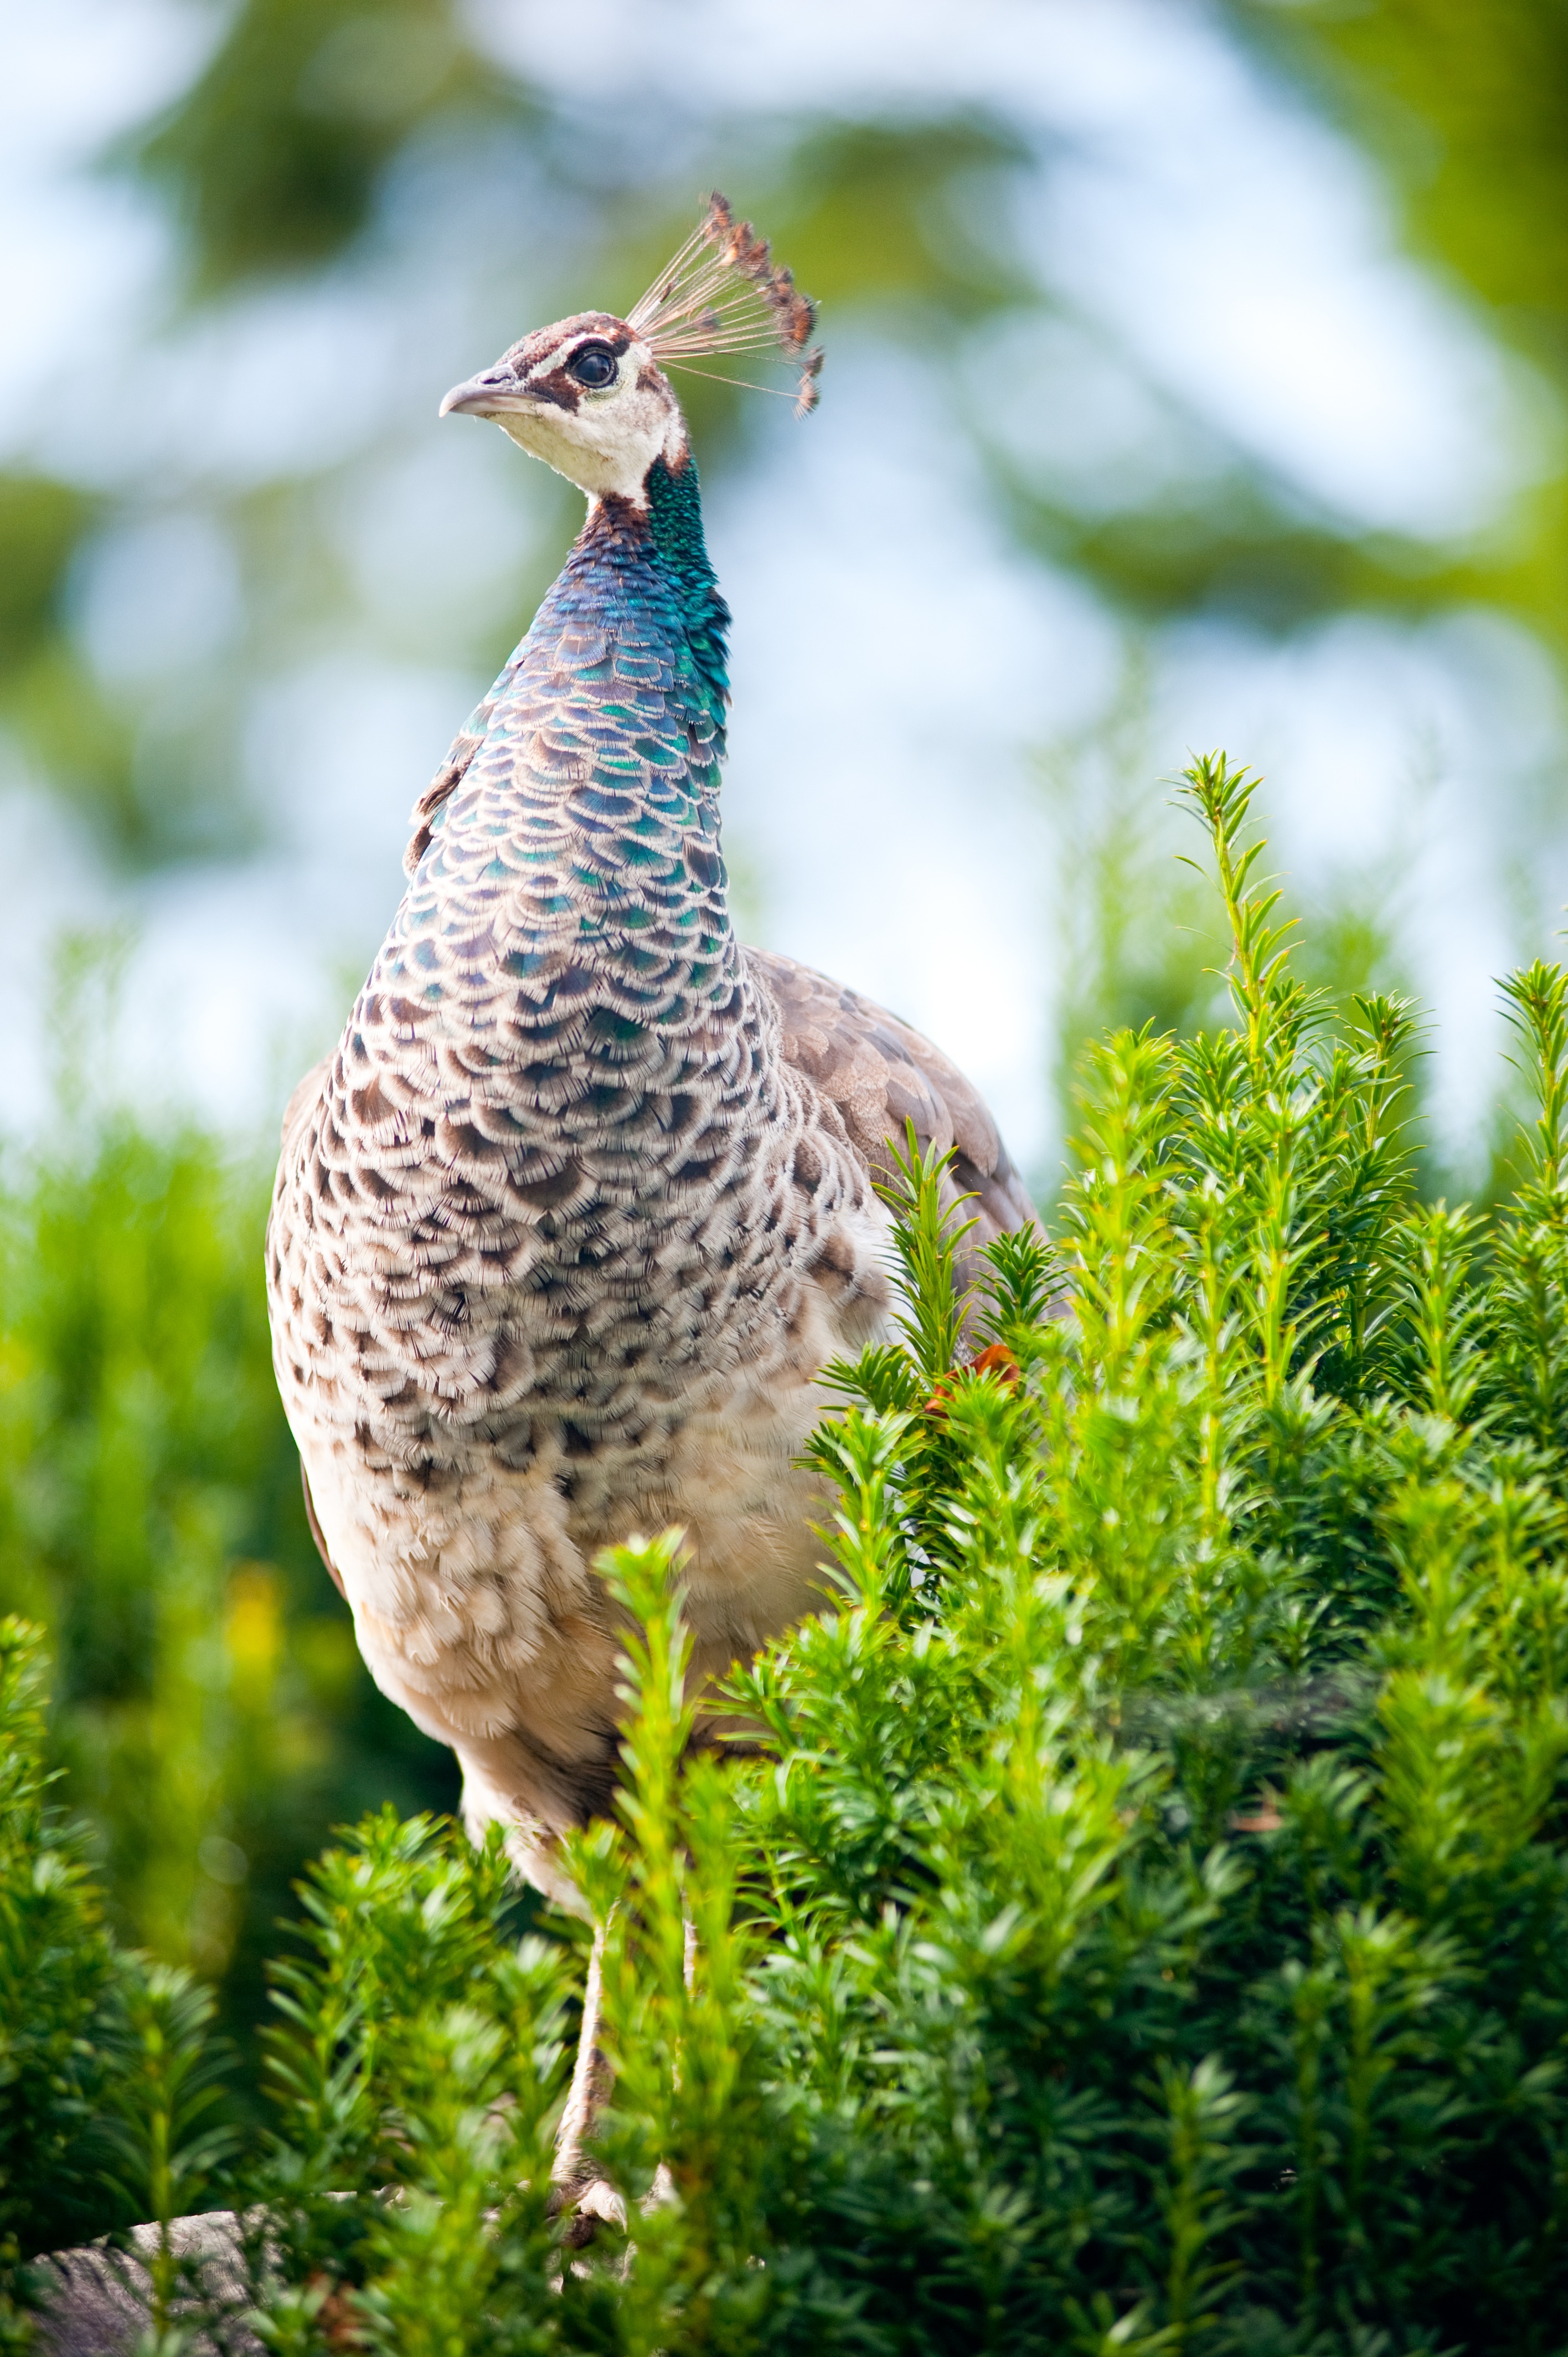
grass, bird, prairie, wildlife, green, feather, avian, fauna, peacock, crown, galliformes, head, vertebrate, colours, peafowl